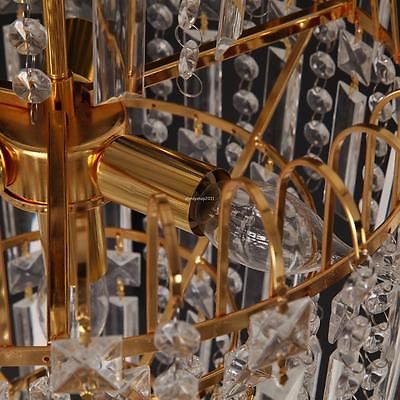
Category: lamp